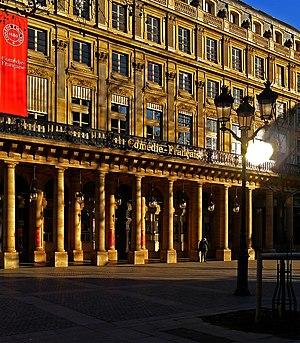
Comédie Française sur la place Colette - Paris Ier